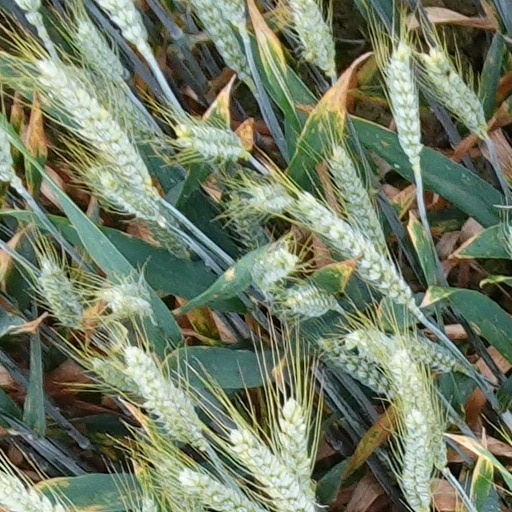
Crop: wheat